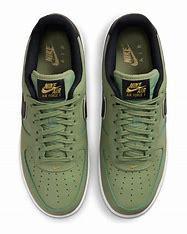
Brand: Nike
Model: Air Force 1 07 LV8